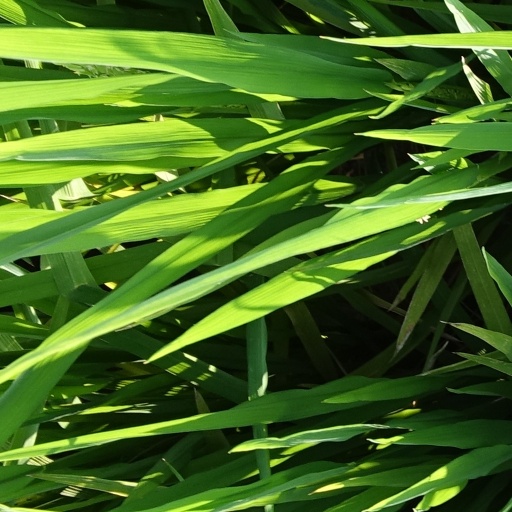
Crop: rice